Grand Pacific Hotel (Fiji)

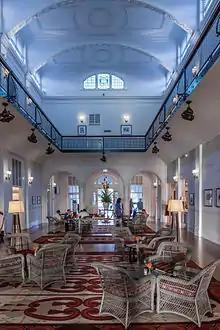
The lobby of the Grand Pacific Hotel in Suva, Fiji.

The Grand Pacific Hotel is a historic hotel built in 1914, located on the main sea front, on Victoria Parade in Suva, Fiji.